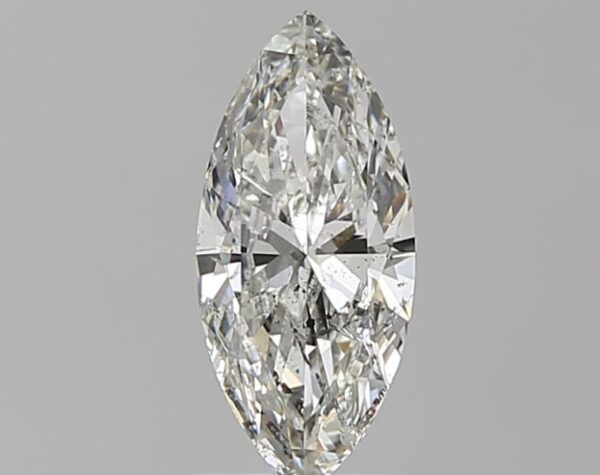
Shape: marquise
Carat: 1.01
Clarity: SI2
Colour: G
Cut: EX
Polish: EX
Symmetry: EX
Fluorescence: N
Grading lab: IGI
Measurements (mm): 11.36 x 5.12 x 2.97